Corona del Mar High School

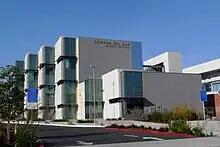
The Corona Del Mar Middle School

The school was founded in 1962. In the mid 1970s, the school went through an extensive design process to develop its media center. The Marian Bergeson Aquatic Center, named for state senator Marian Bergeson who was from Newport Beach, opened in May 1990 at a cost of $1.75 million. In March 2015, a performing arts center was finished. The center cost $16 million and seats more than 360 people. Newport-Mesa Unified School District got approval for construction of the Enclave, a 38,000 sq. ft structure consisting of two buildings(one 3-story and one 2-story) connected by passages for 7th and 8th graders. It was designed by Dougherty & Dougherty Architects and built by KPRS Construction, and was completed by June 2014 and cost $23.2 million. Construction began in June 2019 on a $14.6 million renovation project to build a new track and two lighted artificial turf sports fields, which were completed by January 2021. The track bleachers have a seating capacity of 664, and the back field has portable bleachers that can accommodate 200 spectators. As part of a two-school $5 million construction project with Ensign Intermediate School, 8-foot security fences were built around the perimeter of the school and were completed by January 2021. The project also included a new entry structure adjacent to the pool with a school sign and LED board, finished by March 2021.